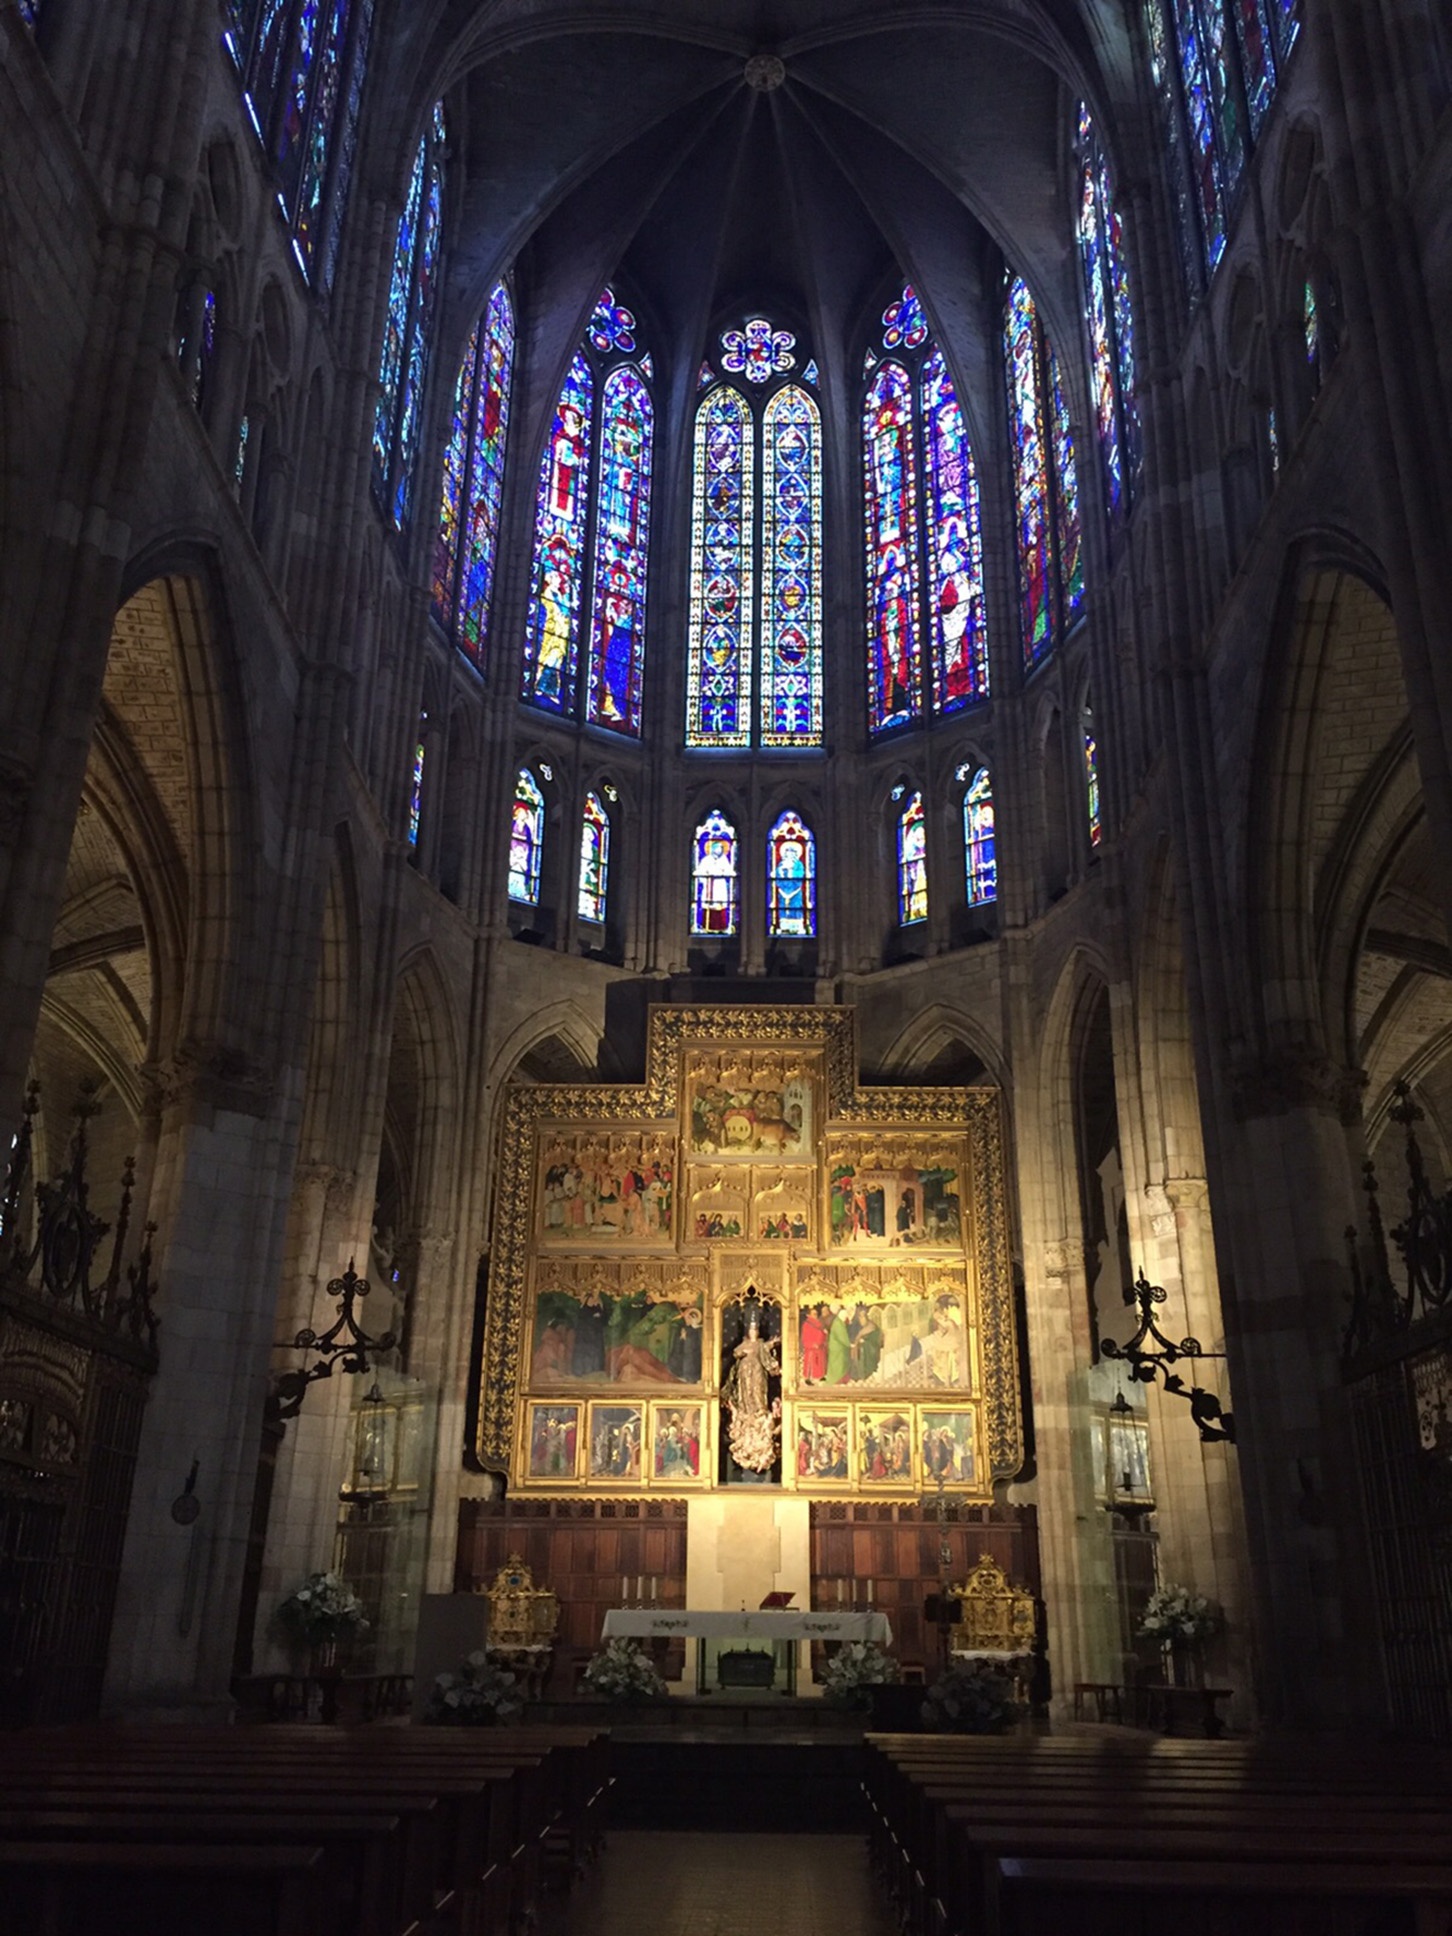
window, glass, building, facade, church, cathedral, chapel, stained glass, place of worship, catholic, art, spain, altar, symmetry, leon, basilica, gothic architecture, gothic style, santa maria de regla, leon cathedral